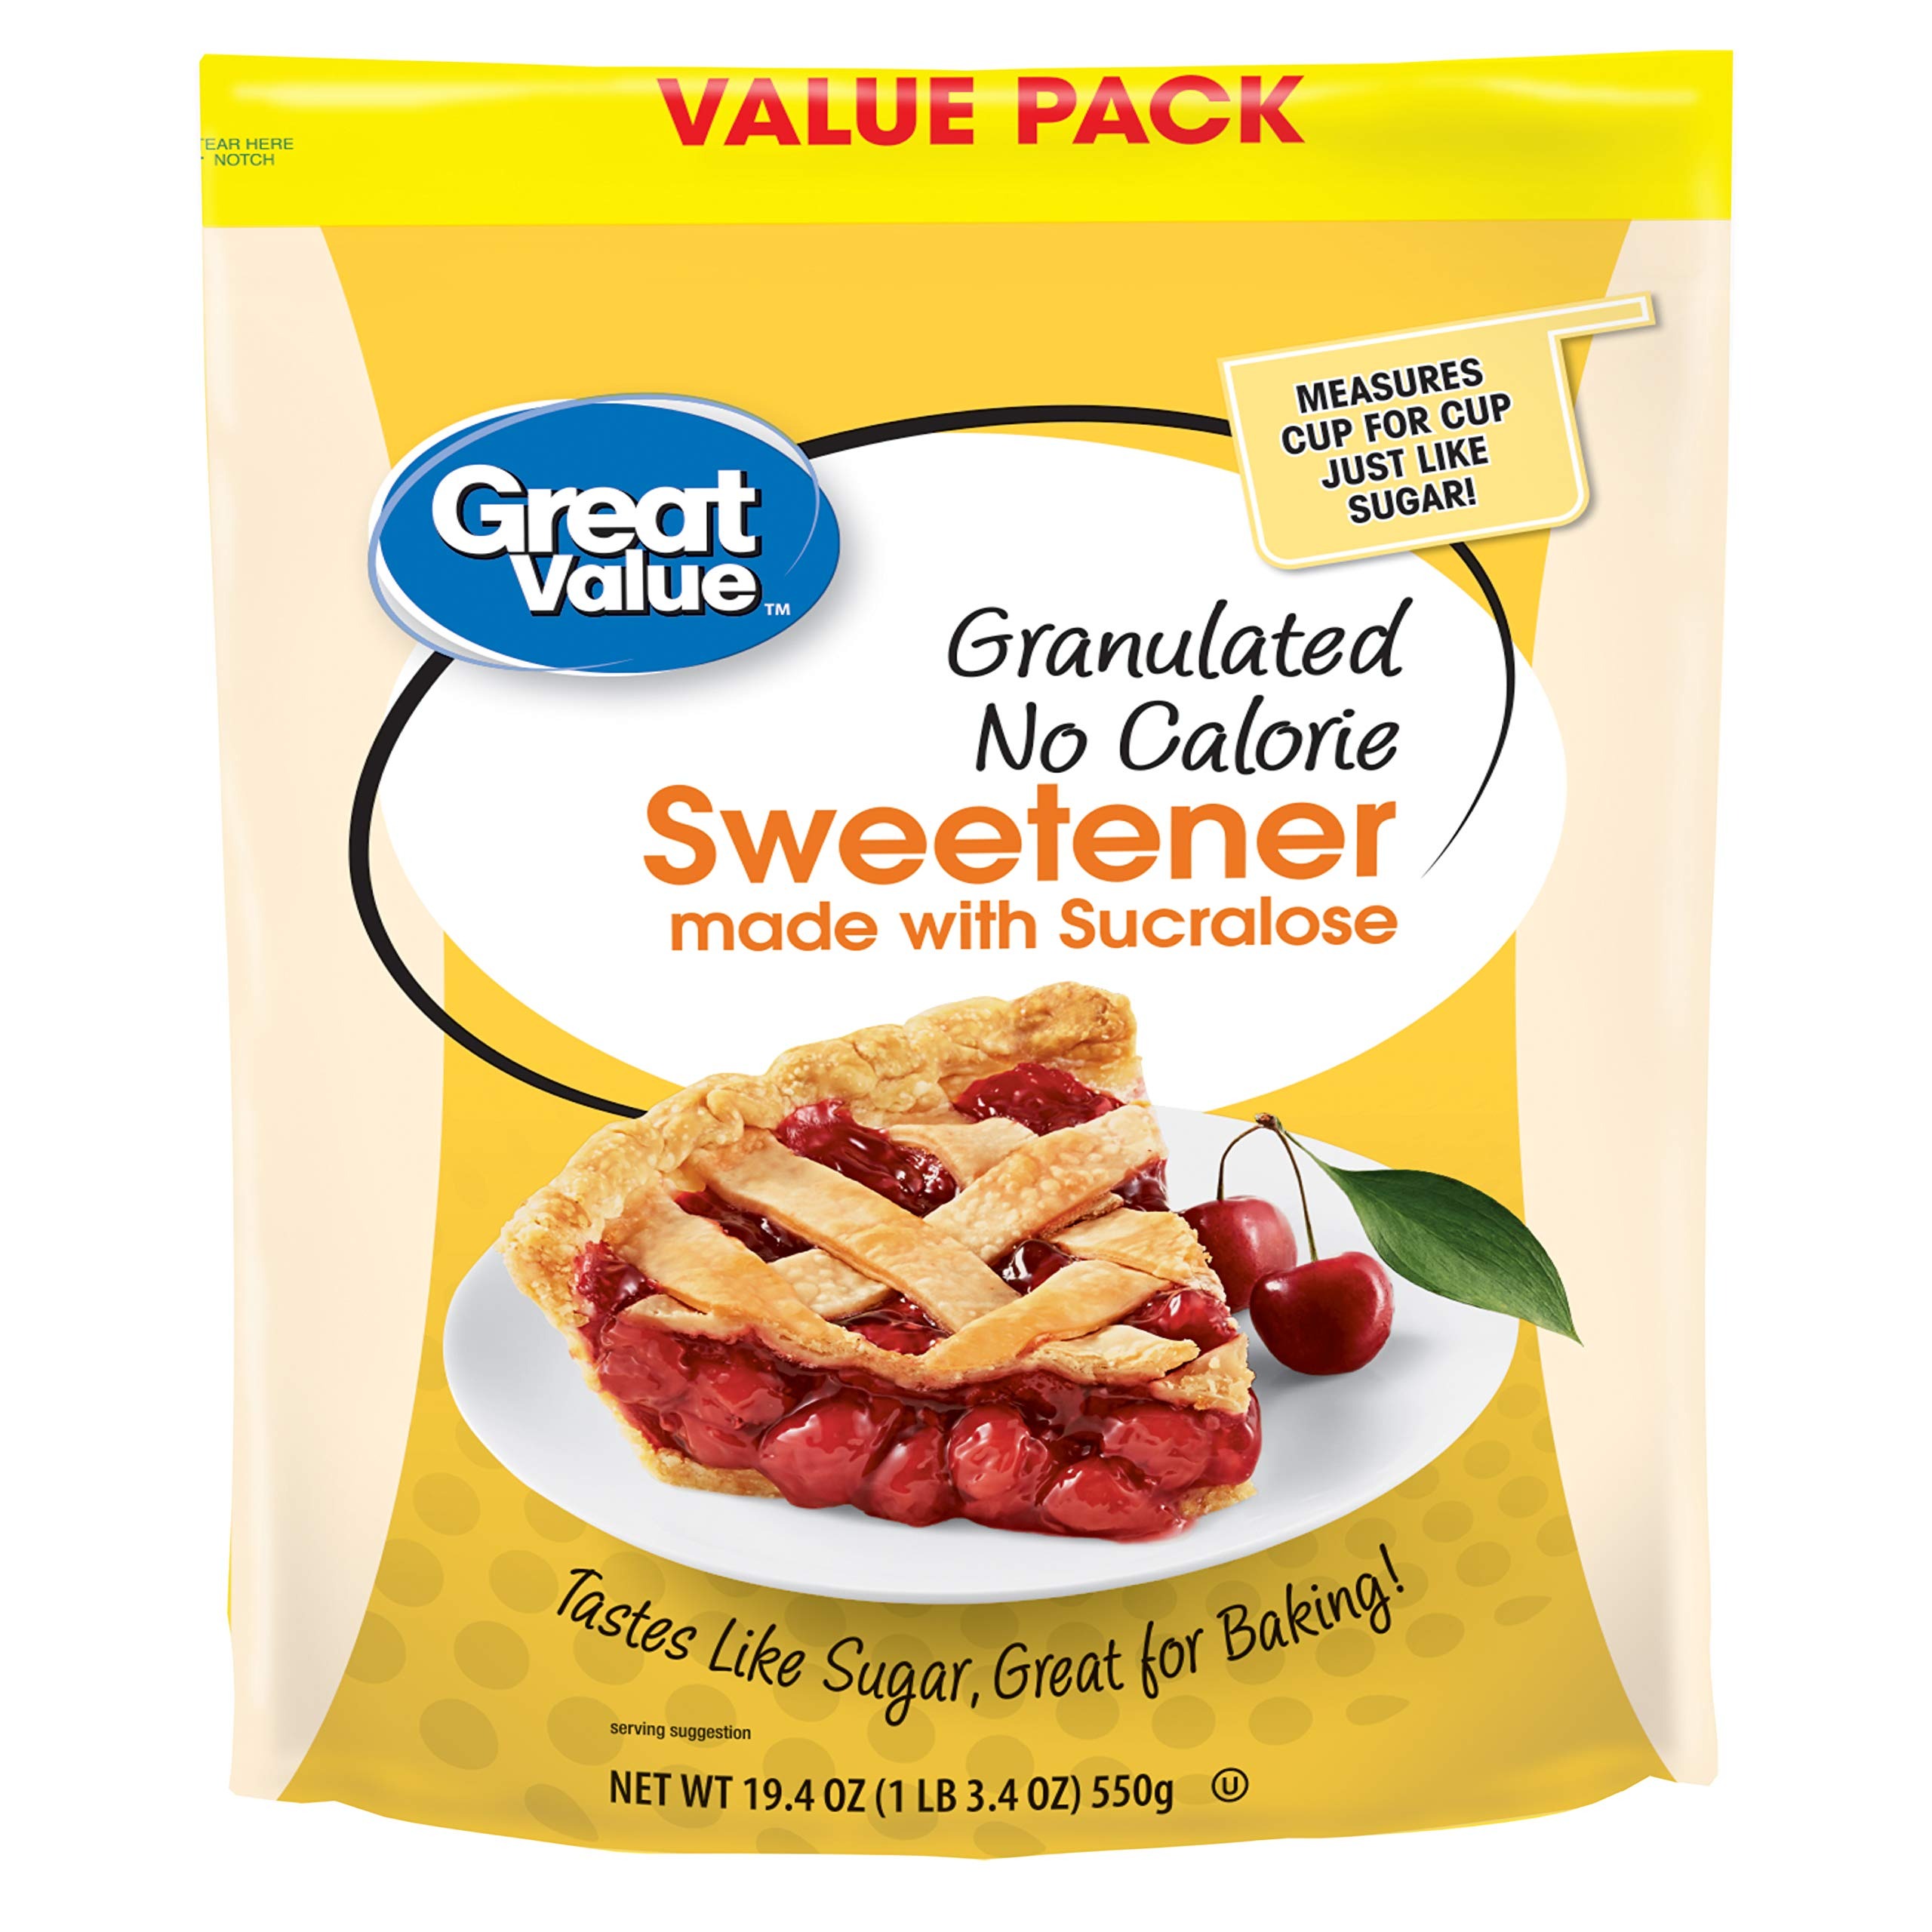
Item Name: Sweetener with Sucralose, 19.4 Oz,Tastes Like Sugar, Great for Baking! Zero Calorie Sweetener (Pack of 1)
Value: 1.0
Unit: Count

Price: 17.94